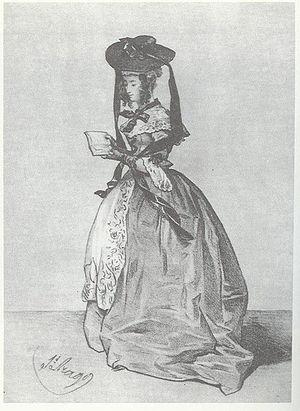
Marie Dorval dans le rôle de Kitty Bell, par Jacques Arago,1835.